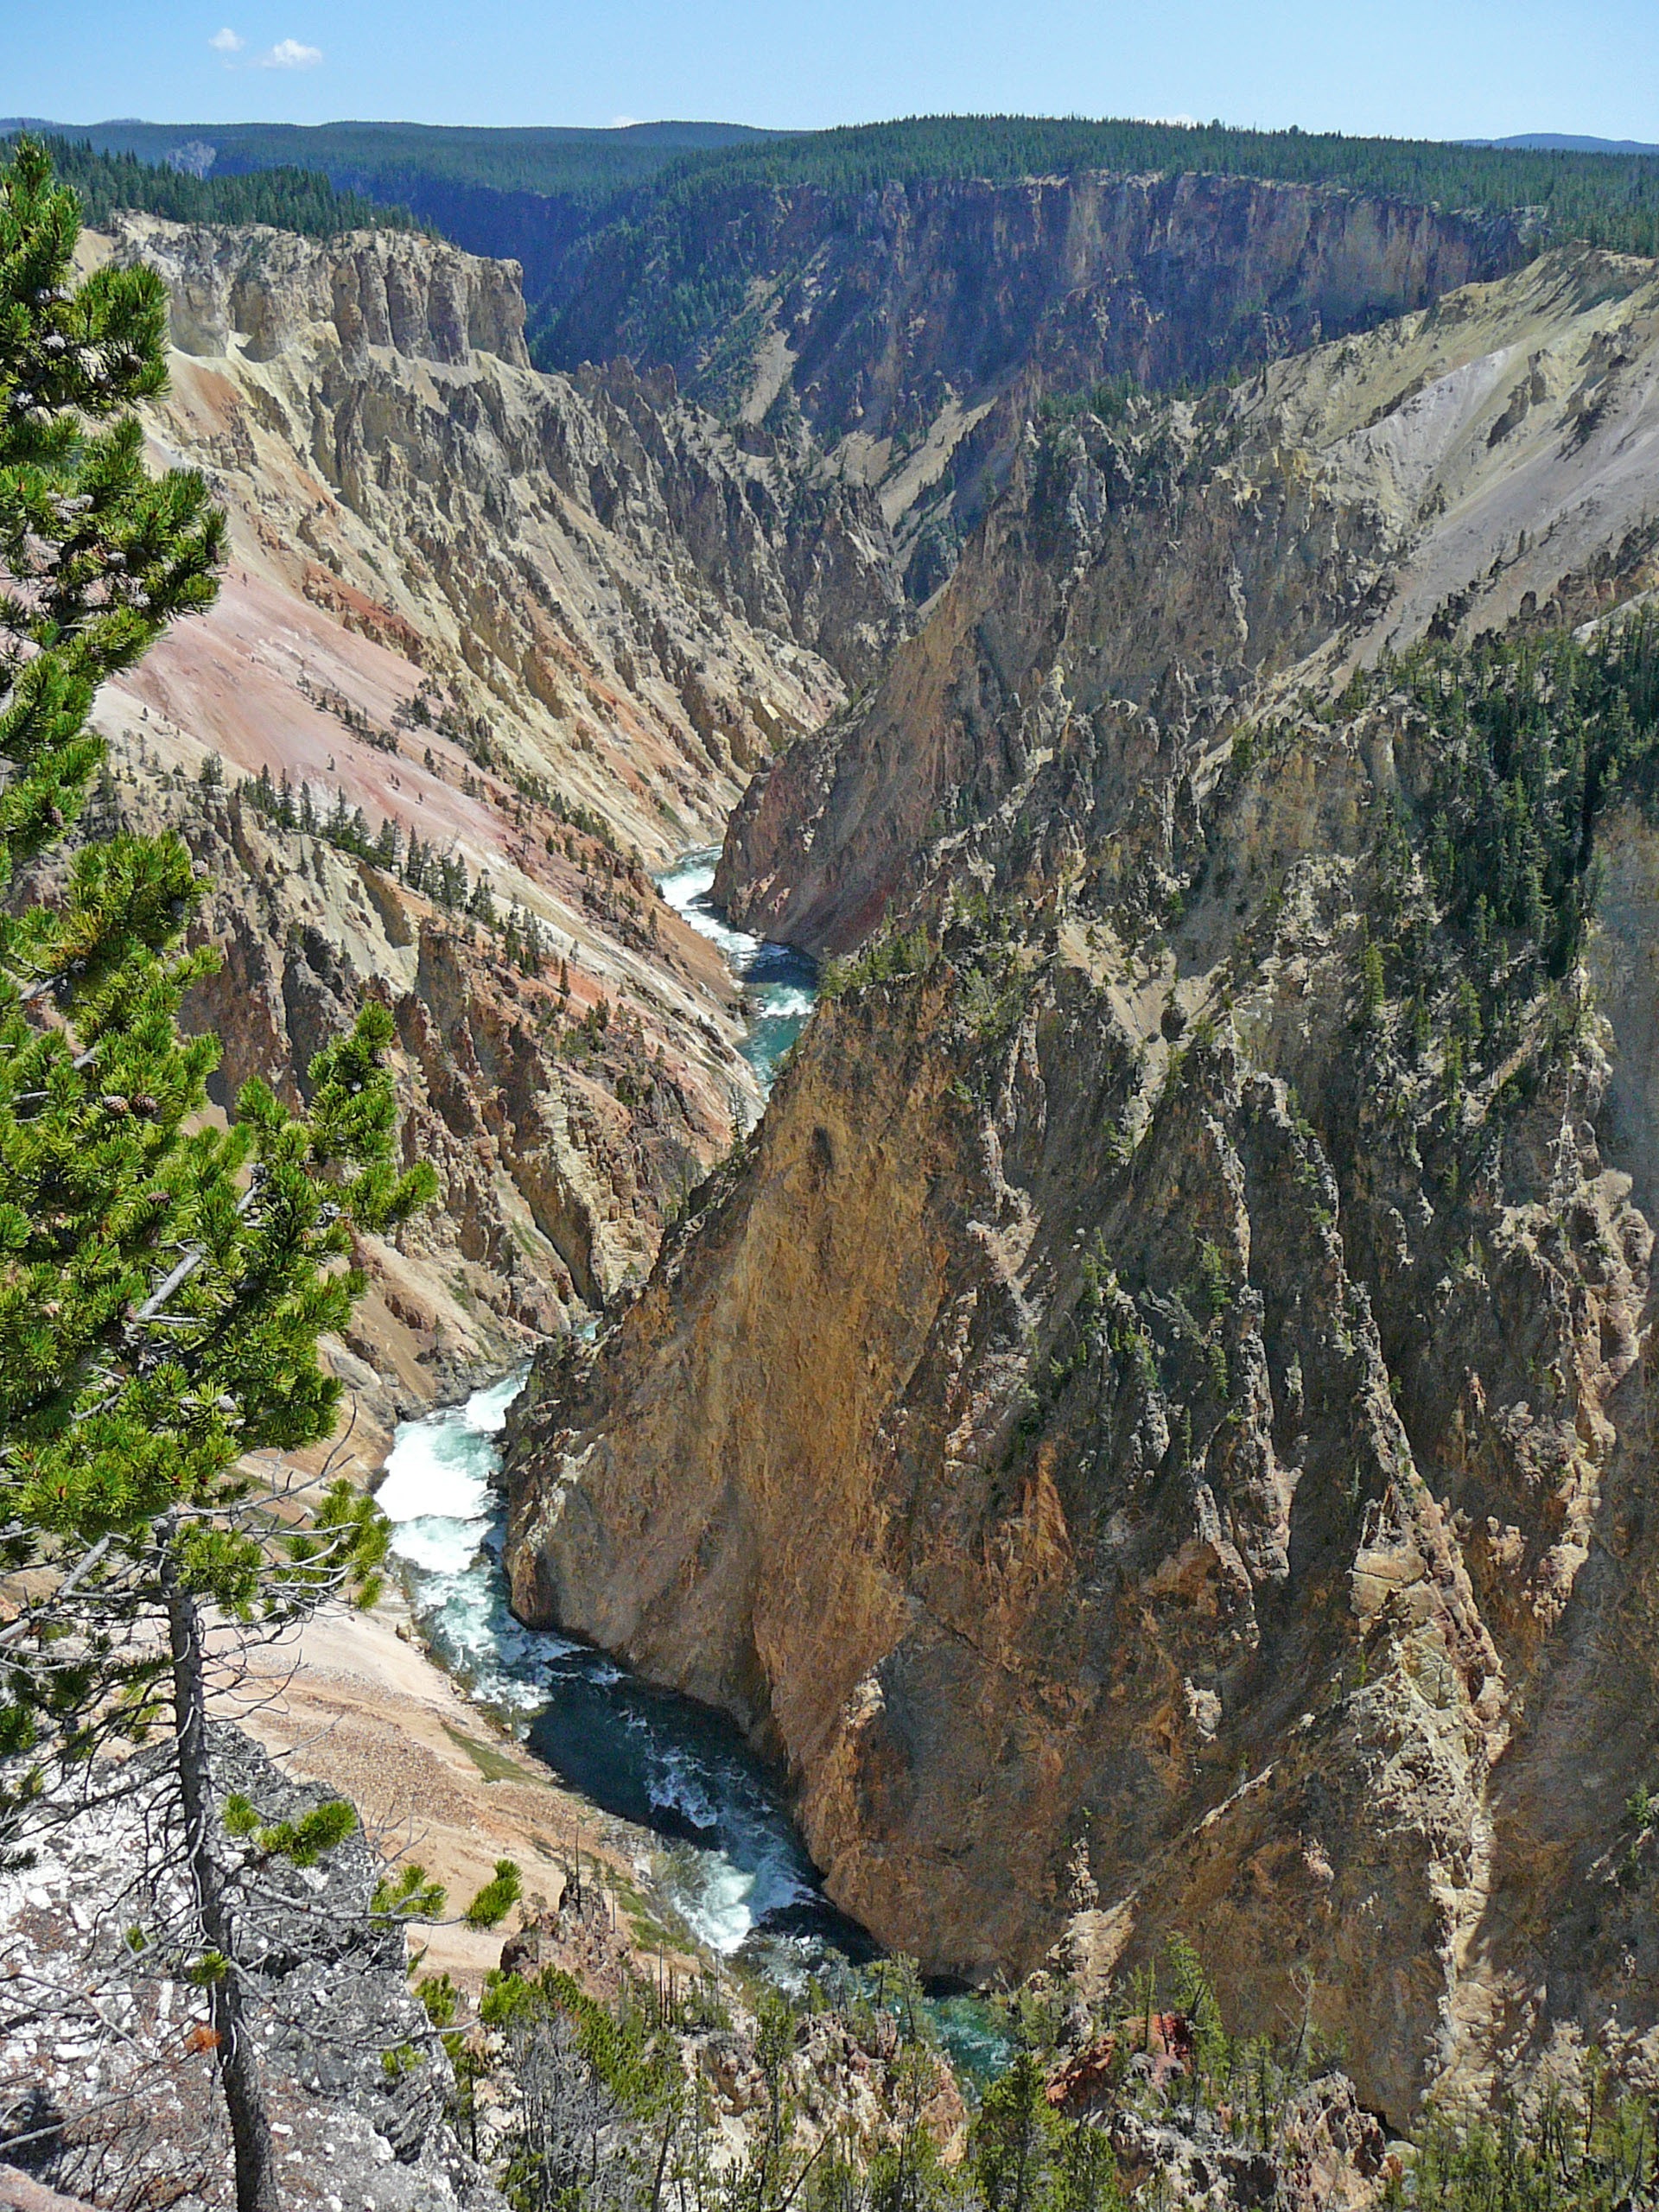
landscape, walking, trail, adventure, river, valley, mountain range, formation, cliff, usa, canyon, terrain, national park, ridge, geology, badlands, ravine, plateau, wadi, landform, yellow stone, mountain pass, geographical feature, geological phenomenon